Moses Inwang

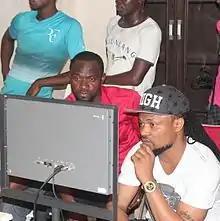
CEO Sneeze Films

Moses Inwang (born 31 January 1978) is a Nigerian film director, producer, editor, and screenwriter best known for classic films in the mainstream of Nollywood that speak to societal ills and nagging life issues rarely documented in Nigerian films. In 2012, Inwang gained significant recognition for his directorial work in the psychological thriller "Torn",⁣ also produced by him, and released in cinemas nationwide in 2013. With multiple nominations, award and recognition bagged from that movie, he went on to direct and produce other hits like Damage, Cold Feet, "Stalker", Last 3 digits, "Alter Ego", Crazy People, American Driver", Unroyal, and lastly "Merry Men 2"; Ayo Makun (AY)’s blockbuster film, which emerged as the 2nd highest-grossing movie of 2019 in Nigeria with a sum of 240 million."